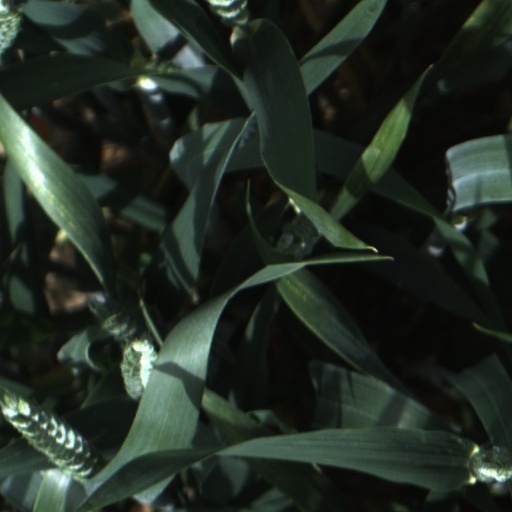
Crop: wheat